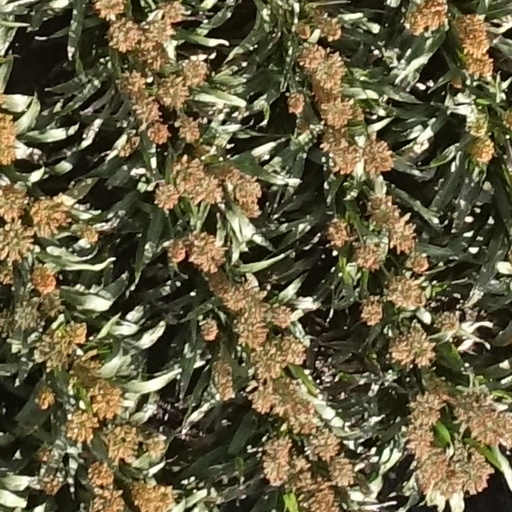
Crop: sorghum